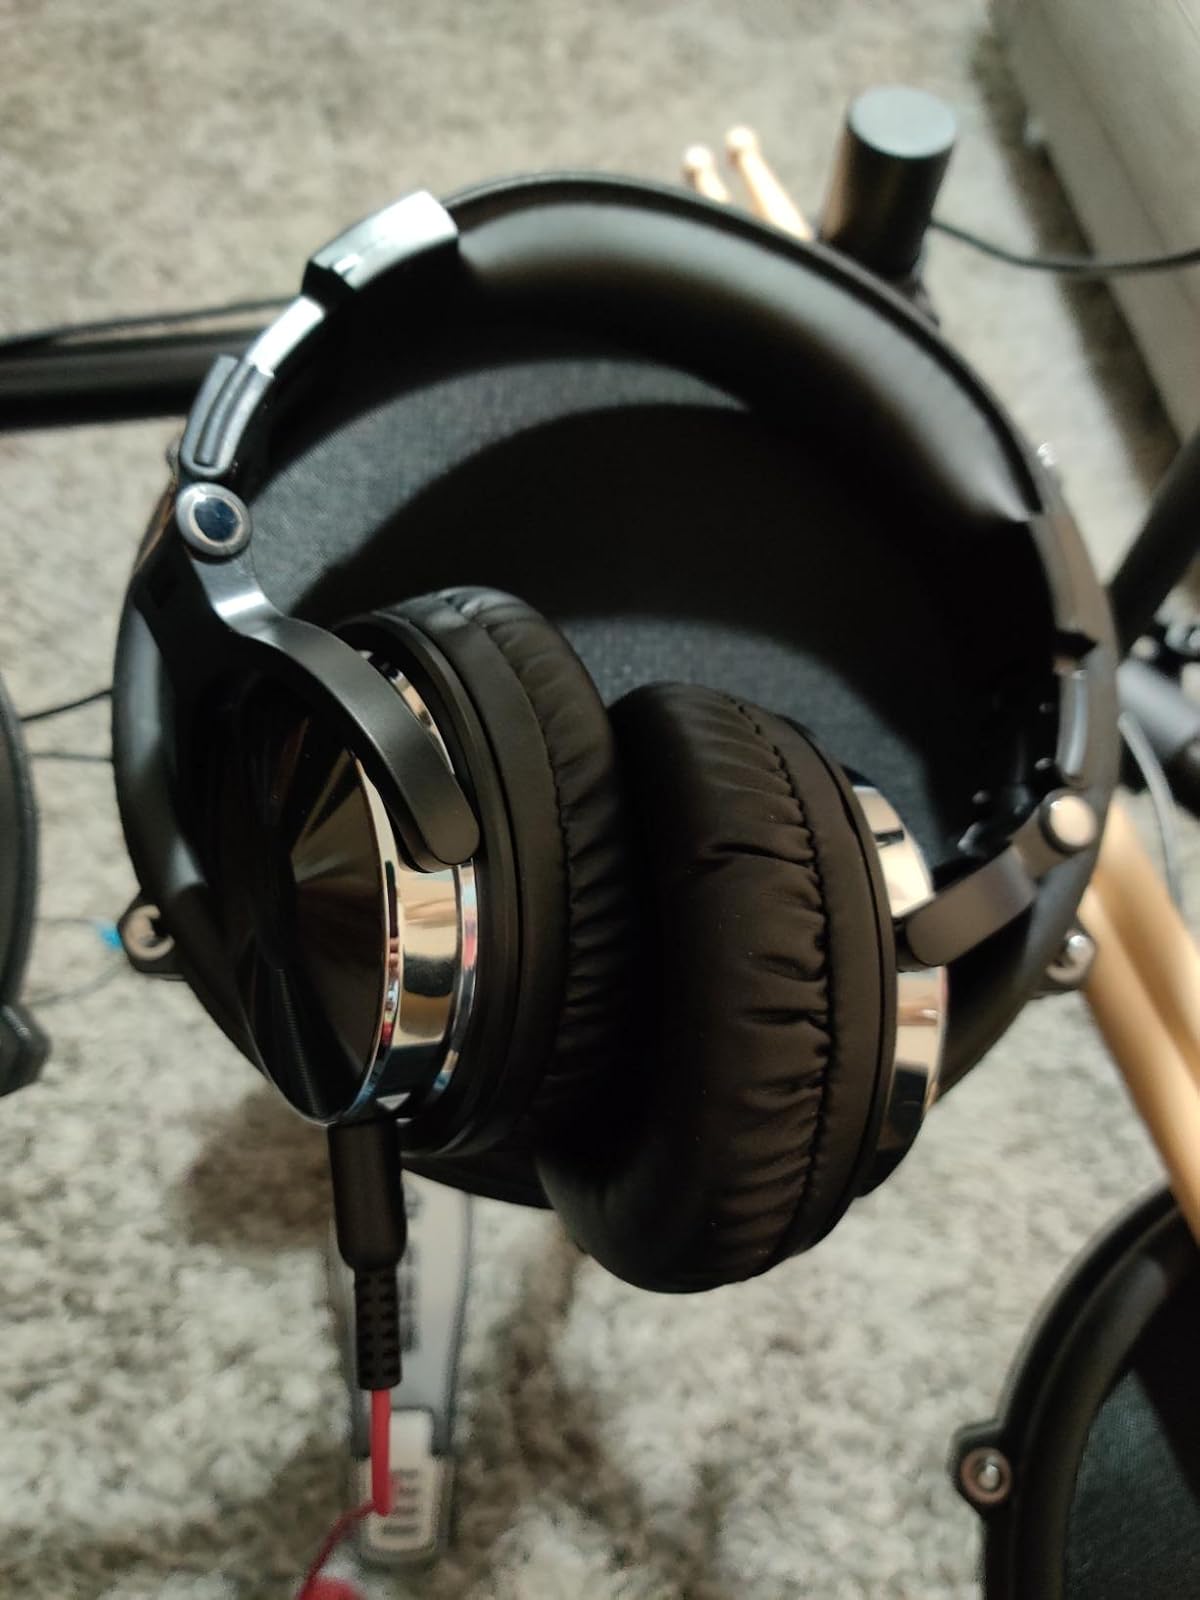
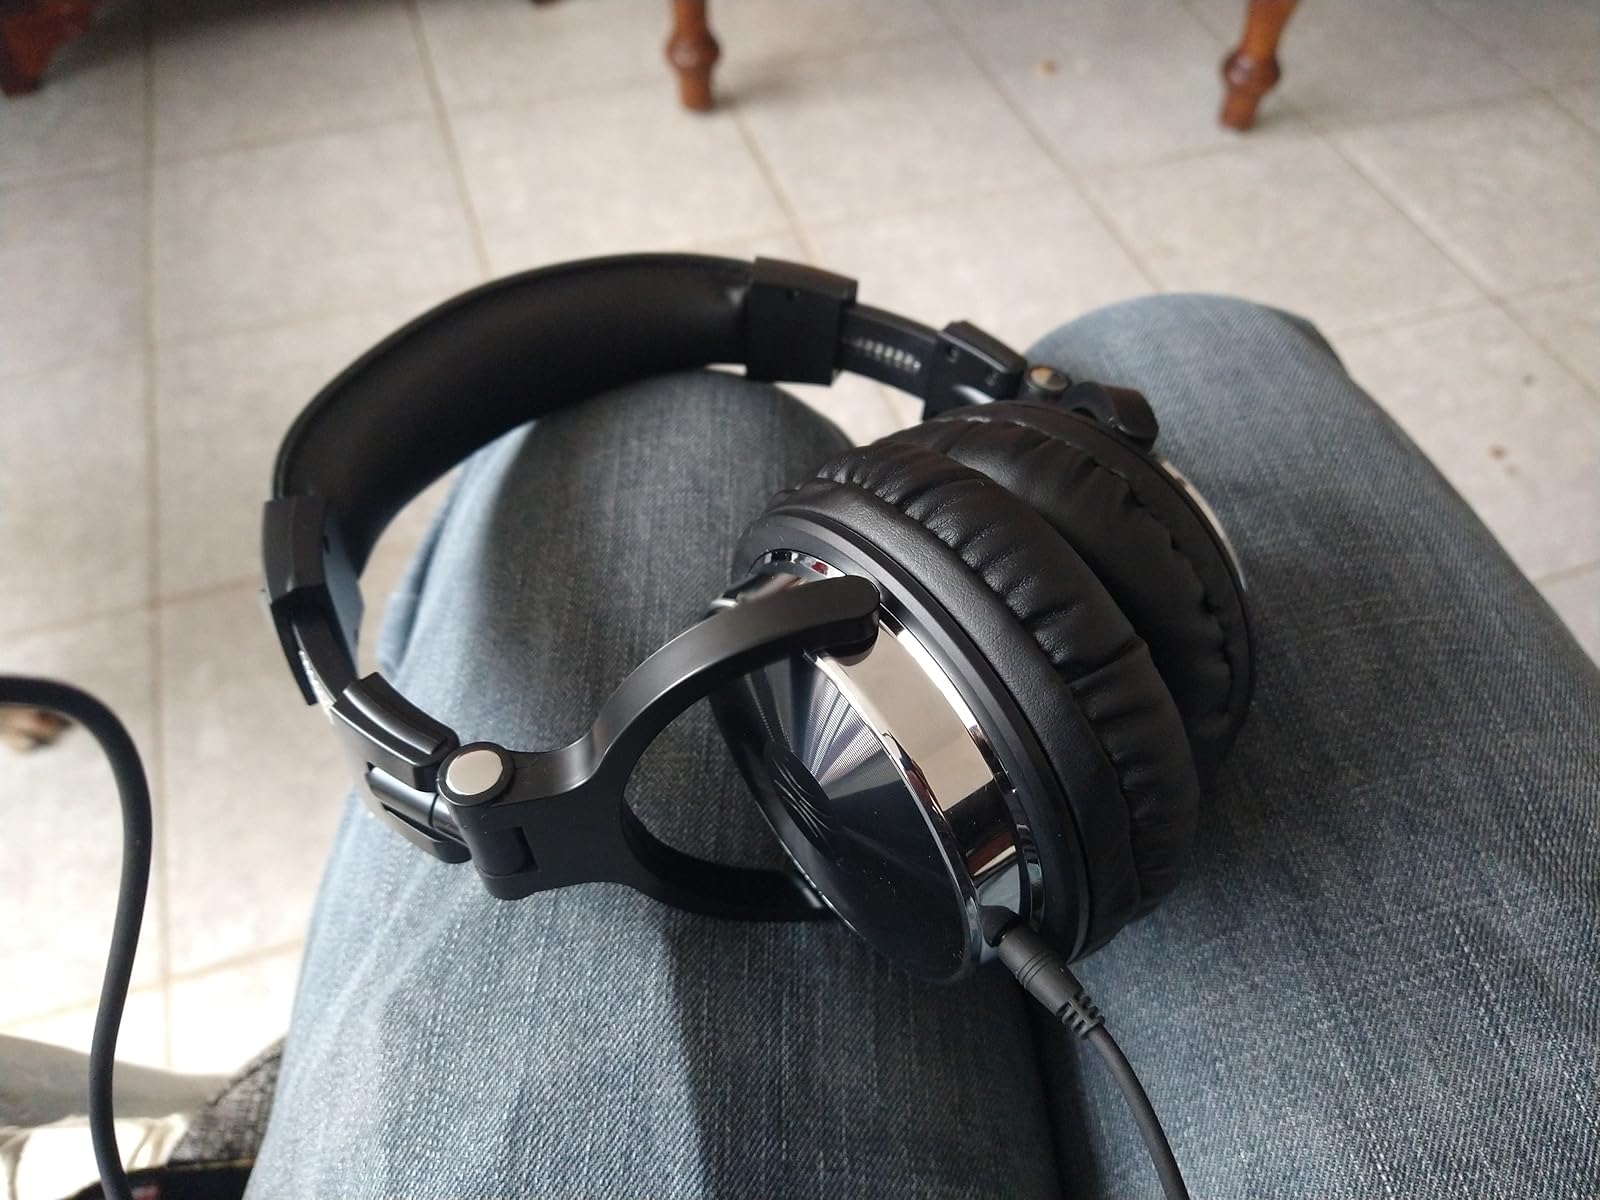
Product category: headphones
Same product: yes